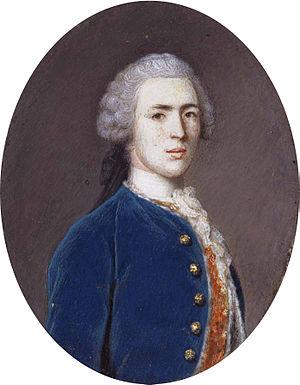
George Walpole, 3ᵉ comte d'Orford est un administrateur britannique, homme politique et pair.